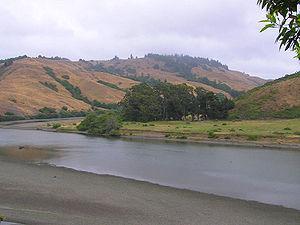
La rivière Russian est un fleuve de Californie dont le cours, long de 161 km, débute dans les chaînes côtières californiennes, dans le comté de Mendocino, et s'achève dans l'océan Pacifique à 100 km au nord de la baie de San Francisco, près de la localité de Jenner.